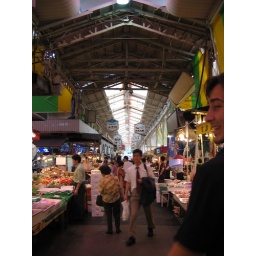
walking through a market in Kanazawa